Rathausplatz, Vienna

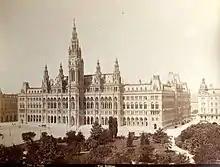
The Rathaus in 1885

The area now known as Rathausplatz was originally part of the Josefstädter Glacis, an open grassland in front of Vienna’s city walls, maintained as a defensive field. In the 19th century, it served as a parade and drill ground for the imperial army. Following the commencement of the construction of the RIngstraße in 1858, the site remained under military control for several years. However, after prolonged negotiations led by Mayor Cajetan Felder, the army relinquished its claim, allowing the City Expansion Fund to develop an urban plan for the area. During this period, various alternative locations for the new city hall were considered.